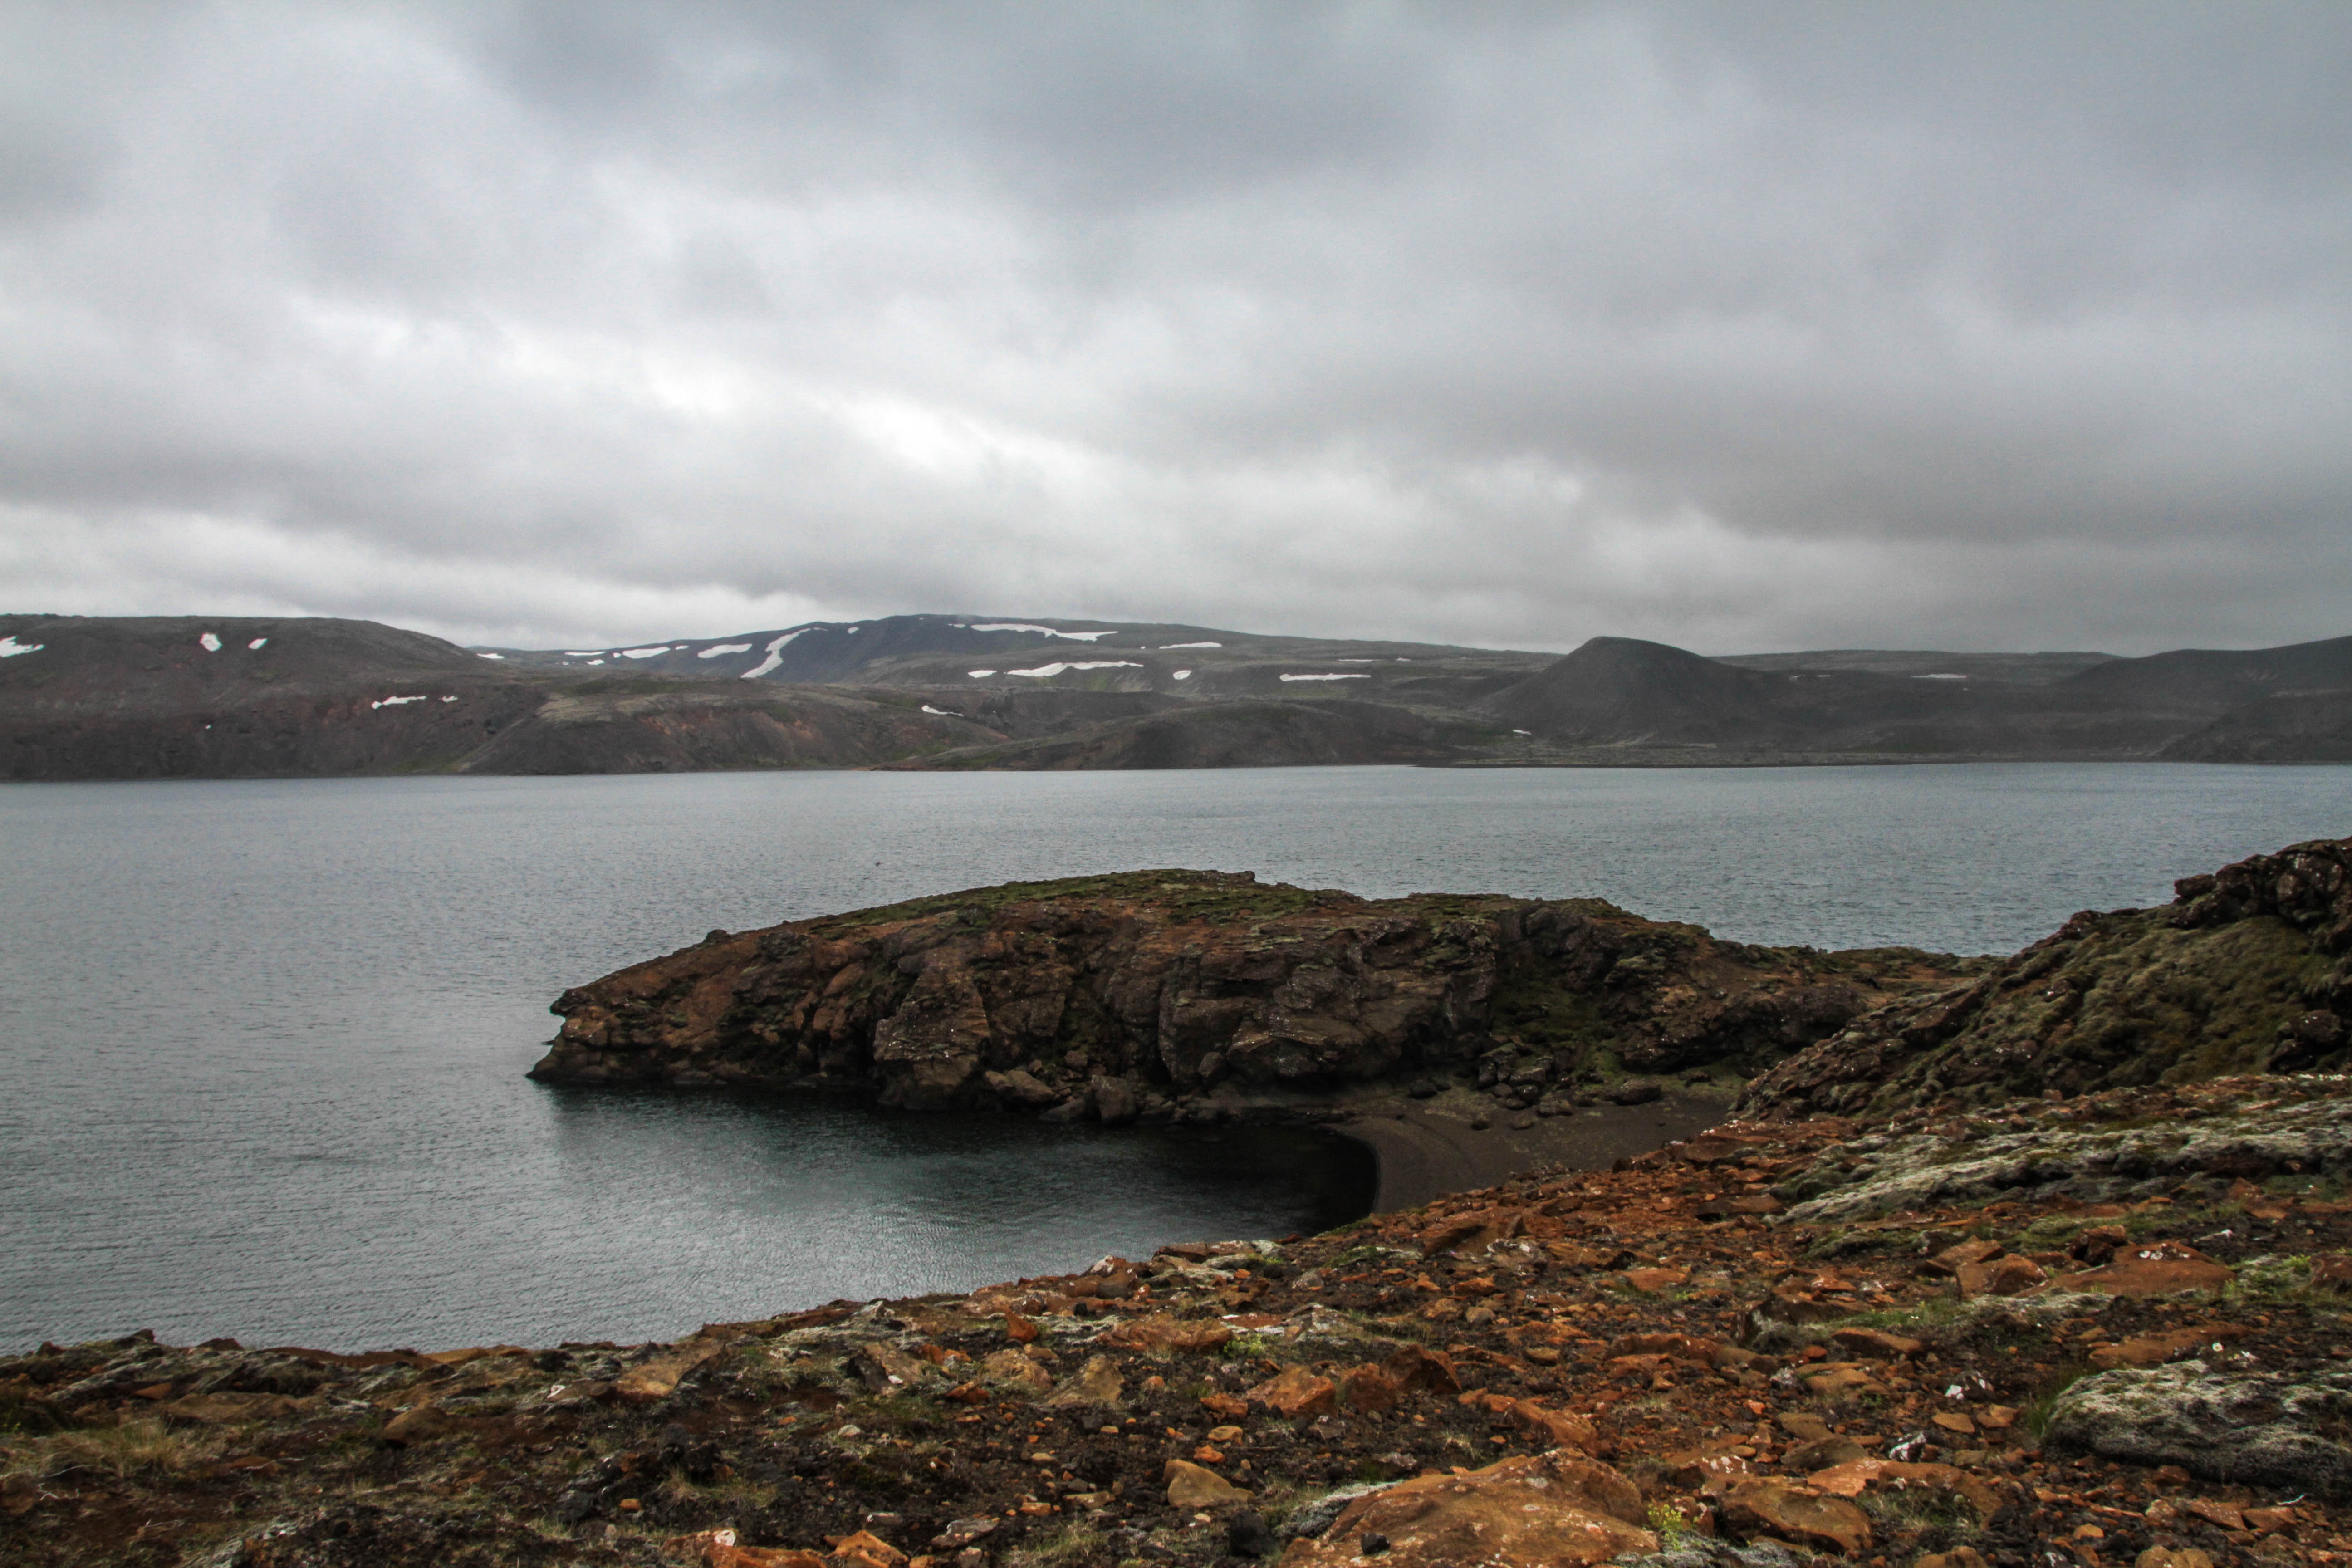
landscape, sea, coast, rock, ocean, horizon, cloud, shore, lake, cliff, cove, bay, fjord, reservoir, highland, terrain, body of water, fell, loch, cape